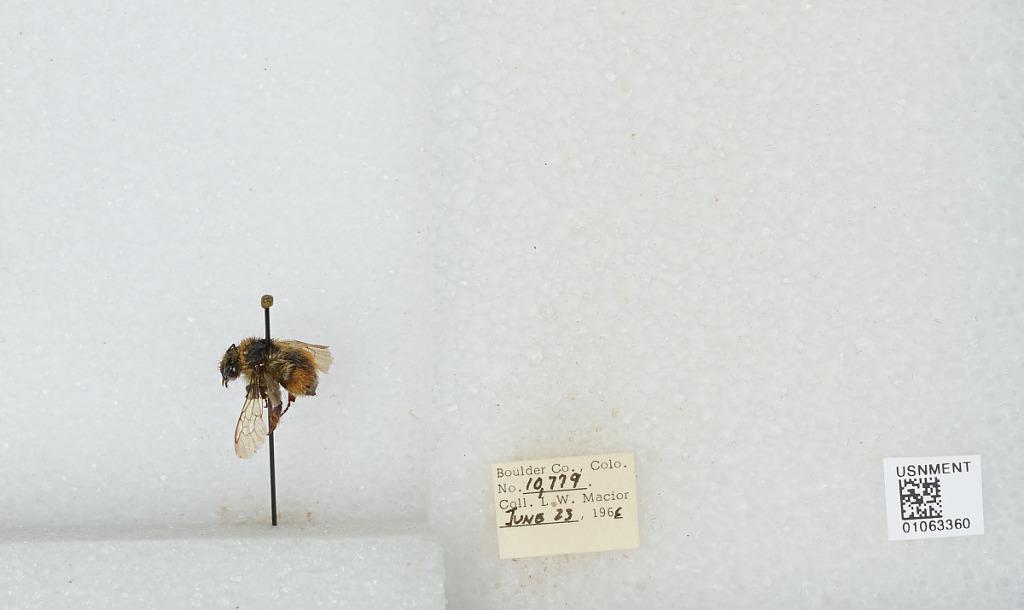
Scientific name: Bombus (Pyrobombus) bifarius Cresson
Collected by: L. Macior
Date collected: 1966-6-23
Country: United States
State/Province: Colorado
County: Boulder
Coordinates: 40.09, -105.36